Coral reefs of Kiribati

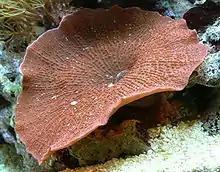
"Corallimorpharia"

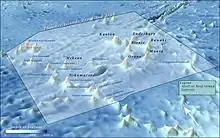
The Phoenix Islands Protected Area is a mostly uninhabited coral archipelago located within a globally biologically important area called the Polynesian/Micronesian hotspot

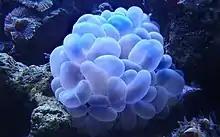
"Plerogyra sinuosa"

A total of 22 Key Biodiversity Areas (KBAs) - areas of high biodiversity and conservation value - have been identified in Kiribati, with the KBAs encompassing both marine and terrestrial systems (such as bird nesting or feeding environments). The 22 identified KBAs cover an approximate total area of or approximately 74% of the total land, lagoon and reef habitat of Kiribati. As of 2013, 12 of the 22 KBAs have been completely or partially established as conservation areas by the government of Kiribati or by local village communities.